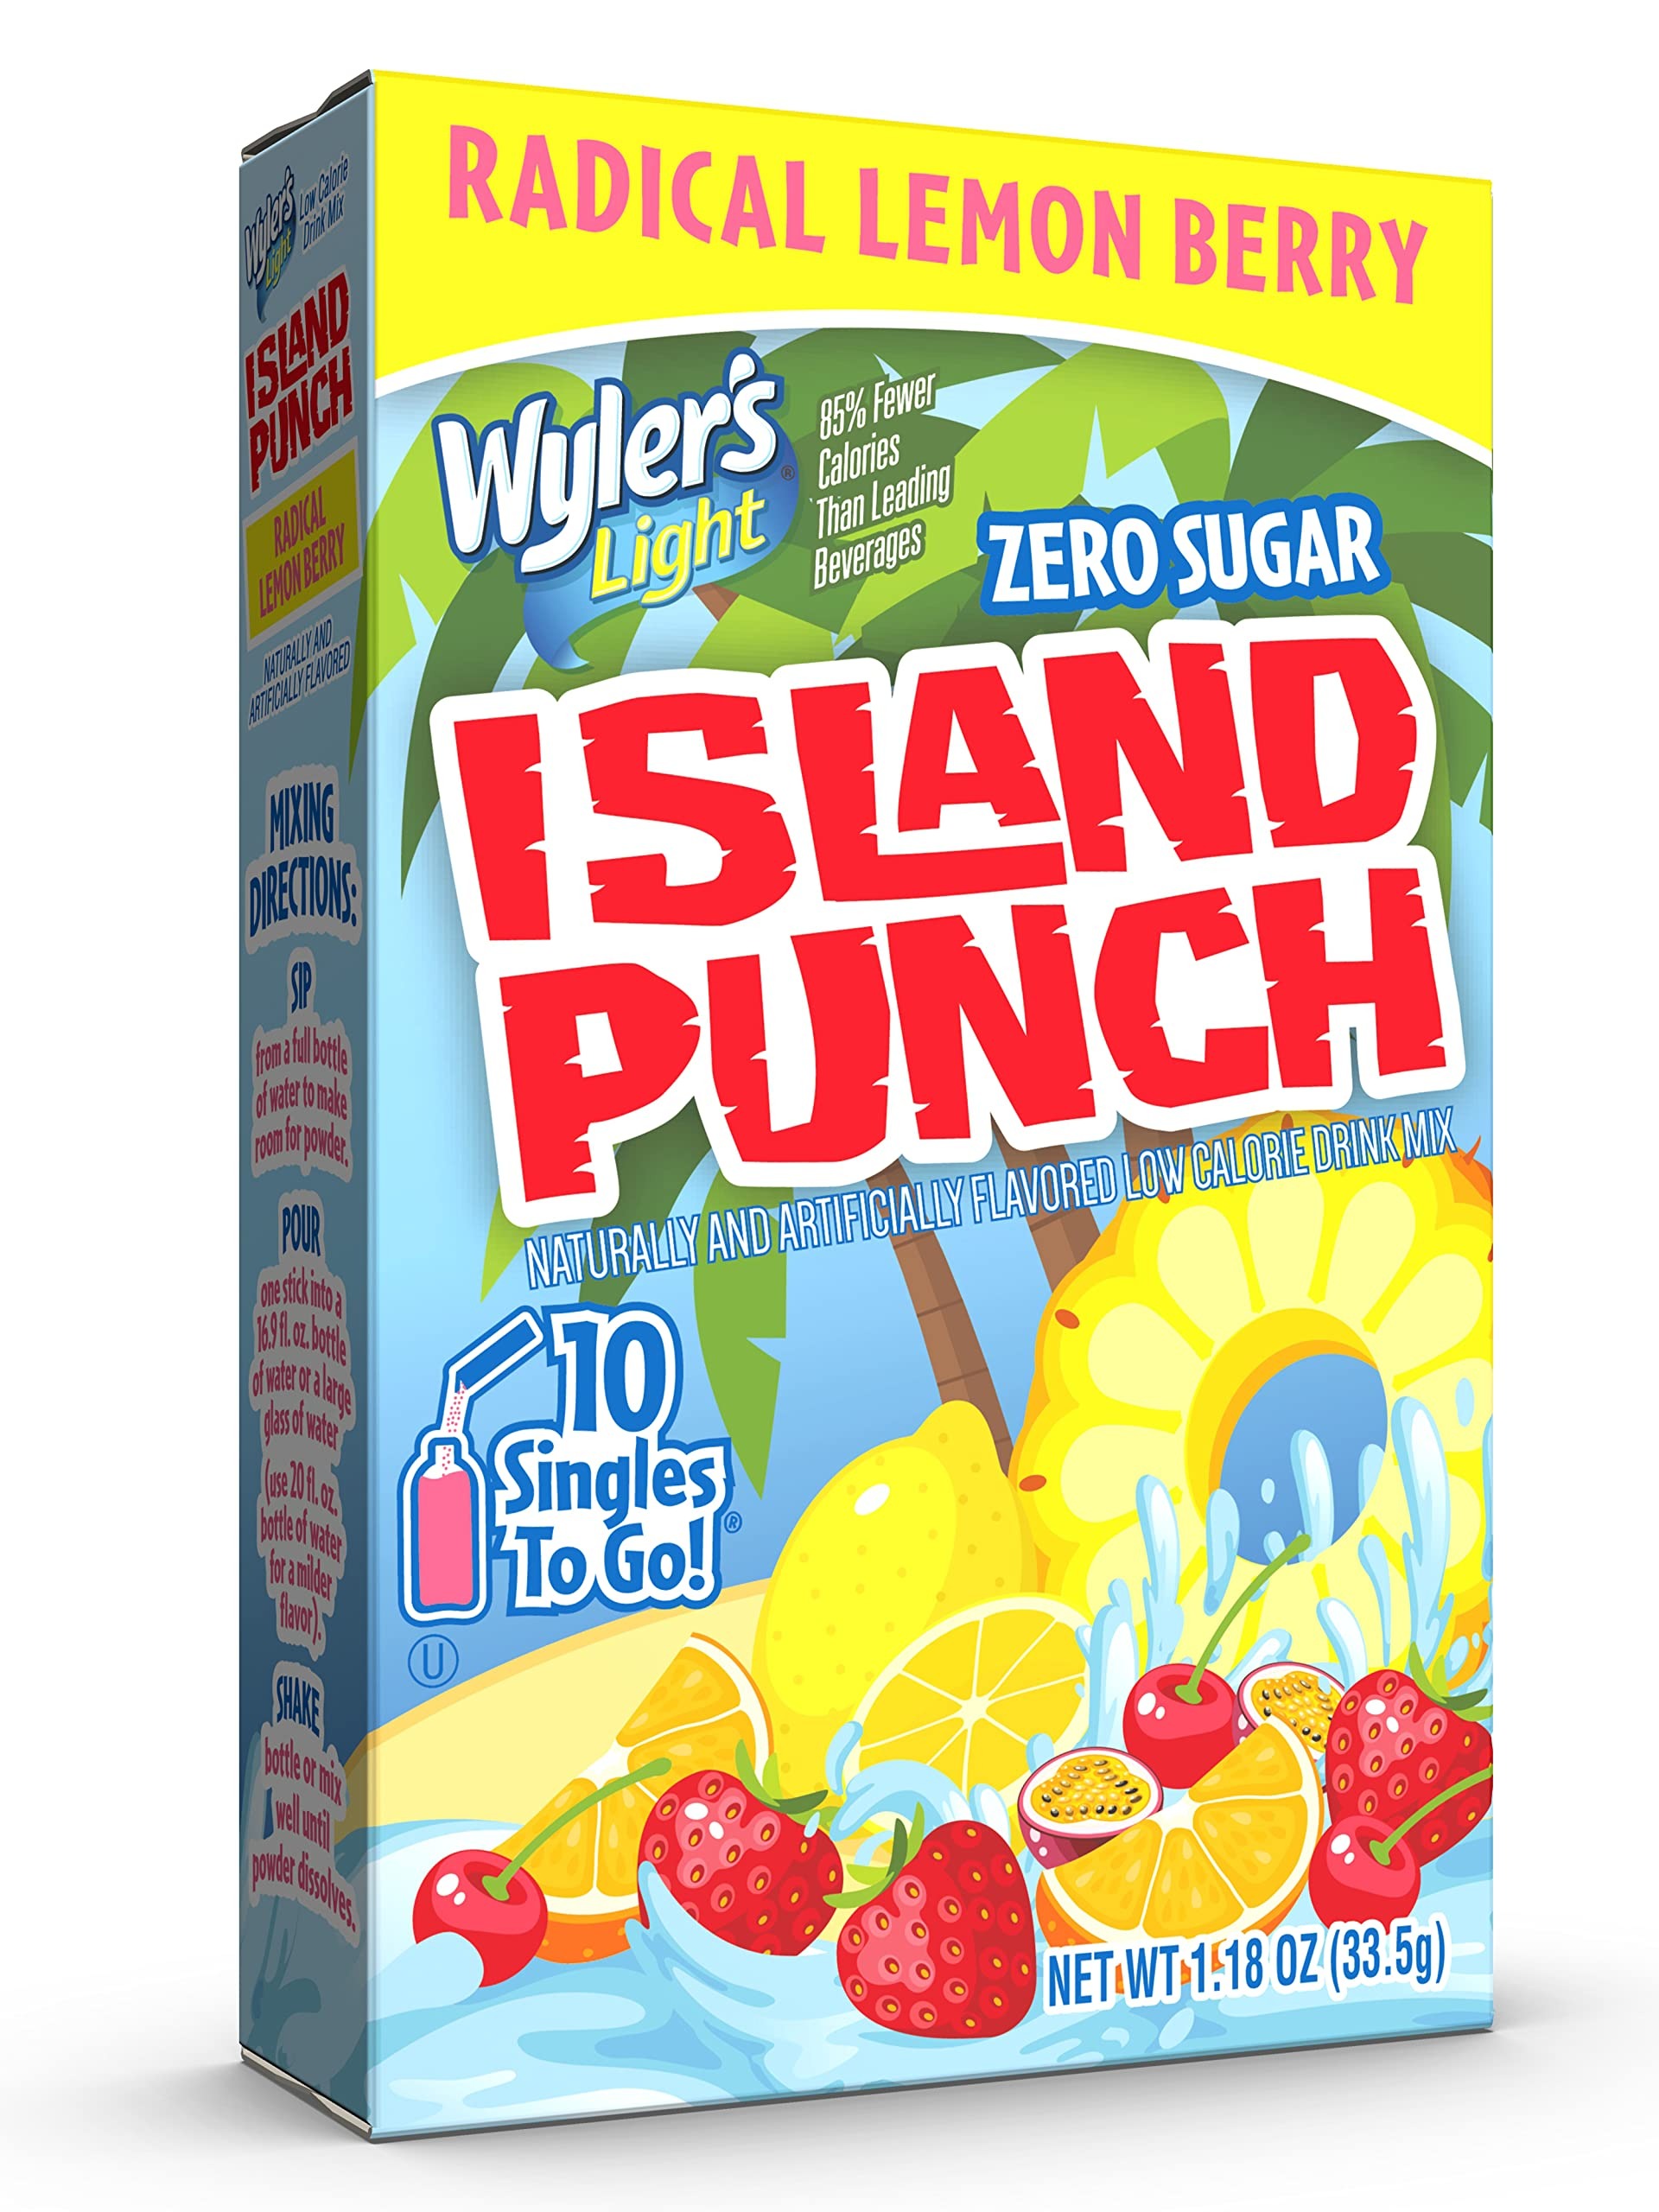
Item Name: Wyler's Light Island Punch Singles To Go, Radical Lemon Berry, 10 Drink Mix Packets
Bullet Point 1: TROPICAL FLAVOR – Flavor surrounded by water! Island Punch Singles To Go by Wyler’s Light are here to make hydration taste great so you can treat your family to the taste of tropical escape – anytime, anywhere!
Bullet Point 2: CONVENIENT – Now you can enjoy the refreshing taste of Wyler’s Light Island Punch at the gym, at work, in your car or whenever you go. They are perfectly portioned powdered drink mixes for your on-the-go convenience.
Bullet Point 3: ZERO SUGAR – Wyler’s Light Island Punch Singles To Go are caffeine free, gluten free, and sugar free drink mixes. Plus, they are an excellent source of vitamin C.
Bullet Point 4: CHOOSE FROM 5 FLAVORS – Choose from 5 tropical flavors including Fruity Red Punch, Purple Berry Wave, Green Tropical Dream, Blue Ocean Breeze, and Radical Lemon Berry.
Value: 1.18
Unit: Ounce

Price: 7.99